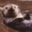
Label: otter